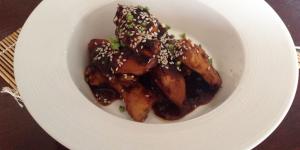
pollo con miel y ajonjoli